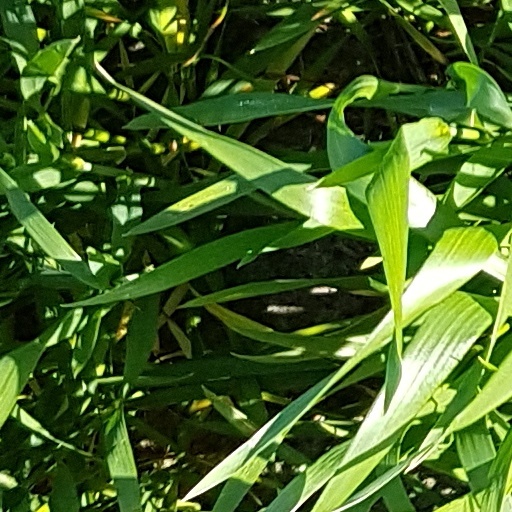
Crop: wheat